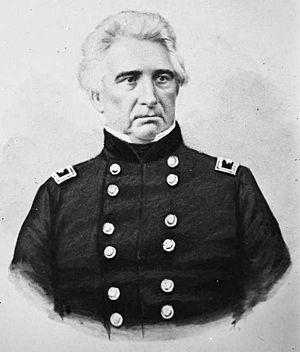
Les guerres séminoles, désignent trois conflits qui opposèrent, en Floride, les États-Unis à divers groupes d'Amérindiens, connus sous l'appellation collective de Séminoles. La première guerre séminole eut lieu de 1817 à 1818 ; la seconde guerre séminole de 1835 à 1842 ; et la troisième guerre séminole de 1855 à 1858. La seconde guerre séminole, souvent appelée la guerre séminole, fut la plus coûteuse des guerres indiennes que menèrent les États-Unis et aussi l'une des plus longues.
La seconde guerre séminole, également connue sous le nom de guerre de Floride, est un conflit qui se déroula de 1835 à 1842 en Floride entre divers groupes d'Amérindiens, connus sous le nom générique de Séminoles, et les États-Unis. Elle fait partie d'une série de conflits appelés les guerres séminoles. La seconde guerre séminole, souvent appelée la Guerre séminole, fut la plus coûteuse des guerres indiennes et l'une des plus longues que menèrent les États-Unis. Elle fut aussi l'une des premières guerres de guérilla, préfigurant sans doute ce qu'allait être les guerres de guérilla au XXᵉ siècle.